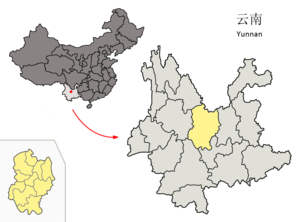
La préfecture autonome yi de Chuxiong est une subdivision administrative de la province du Yunnan en Chine. Son chef-lieu est la ville de Chuxiong.